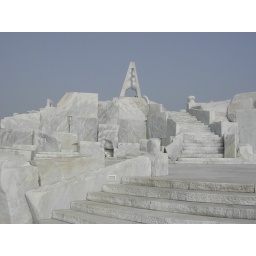
a blindingly white expanse of modern marble sculpture atop a hill in Setoda, Japan. Part of Kosan-ji